Lady apple

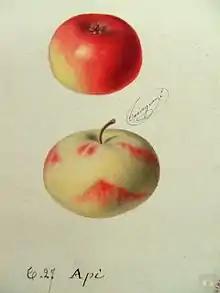
1865 watercolor of an Api apple by Alphonse Mas.

The Lady is a historic apple cultivar originating in Brittany, France in at least 1628. The cultivar has gained a variety of known names in English, and is commonly referred to as Api or the Lady Apple. As a seedling, the apple has the names Helen and Highland Beauty. The cultivar is known for its miniature "tiny" size, generally less than 2 inches in diameter. Its harvest time is late August and September within the Southern United States and later in higher elevations and attitudes, up to late October and early November. They are used for "dessert, cooking, cider making, and decoration," particularly during winter holidays when they are used for decorating in Christmas wreaths and garlands.